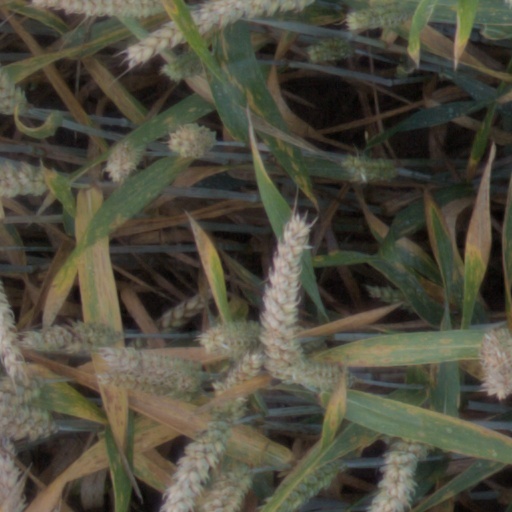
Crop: wheat